Lex Albrecht

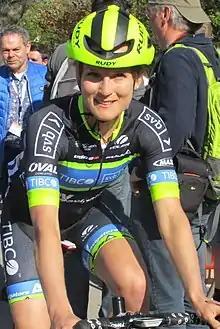
Albrecht at the 2018 La Flèche Wallonne Féminine

Lex Albrecht (born 6 April 1987) is a Canadian racing cyclist, who most recently rode for American amateur team Fearless Femme Racing. She competed in the 2013 UCI women's road race in Florence.